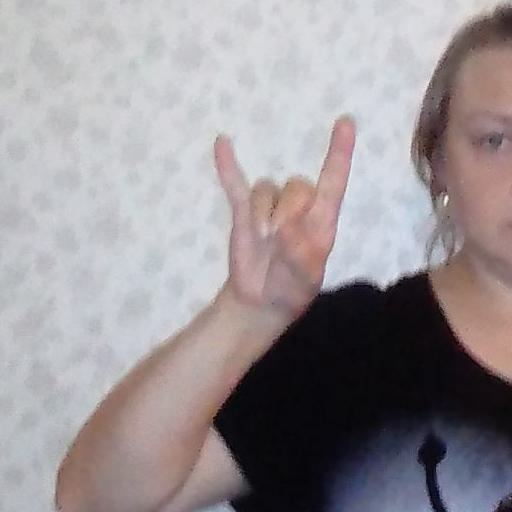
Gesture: rock